Good Magic

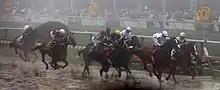
Good Magic (on the rail) challenges Justify early in the Preakness

Good Magic's connections decided to race him just two weeks later in the 2018 Preakness Stakes, where he again faced Justify over a sloppy track. This time, Ortiz decided to press the pace more closely and raced side by side with Justify until mid-stretch. At that point, Justify started to inch away while Bravazo and Tenfold started closing rapidly. In a blanket finish, Good Magic finished fourth to Justify, but just one length behind. The change in tactics was somewhat controversial, with Ortiz feeling that he had "messed up". Brown was also disappointed because Good Magic does not like to be on the lead, but felt the colt's inside post position and the lack of other early speed horses didn't leave Ortiz with many options.